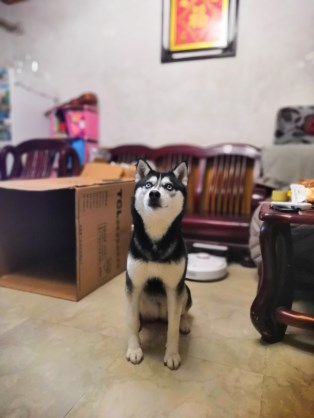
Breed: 1160-n000003-Siberian_husky